Cumberland Artillery

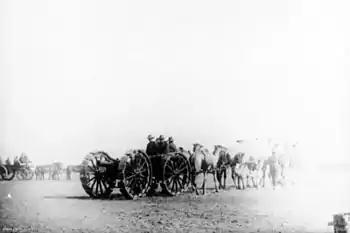
4.5-inch Howitzer with 'ped-rails' (sand tyres) around wheels, used in desert conditions.

The brigade formed part of the divisional artillery for the TF's East Lancashire Division. Before World War I broke out, the brigade was equipped with four 5-inch howitzers to each battery, and commanded by Lt-Col J.H. Dudgeon, VD.